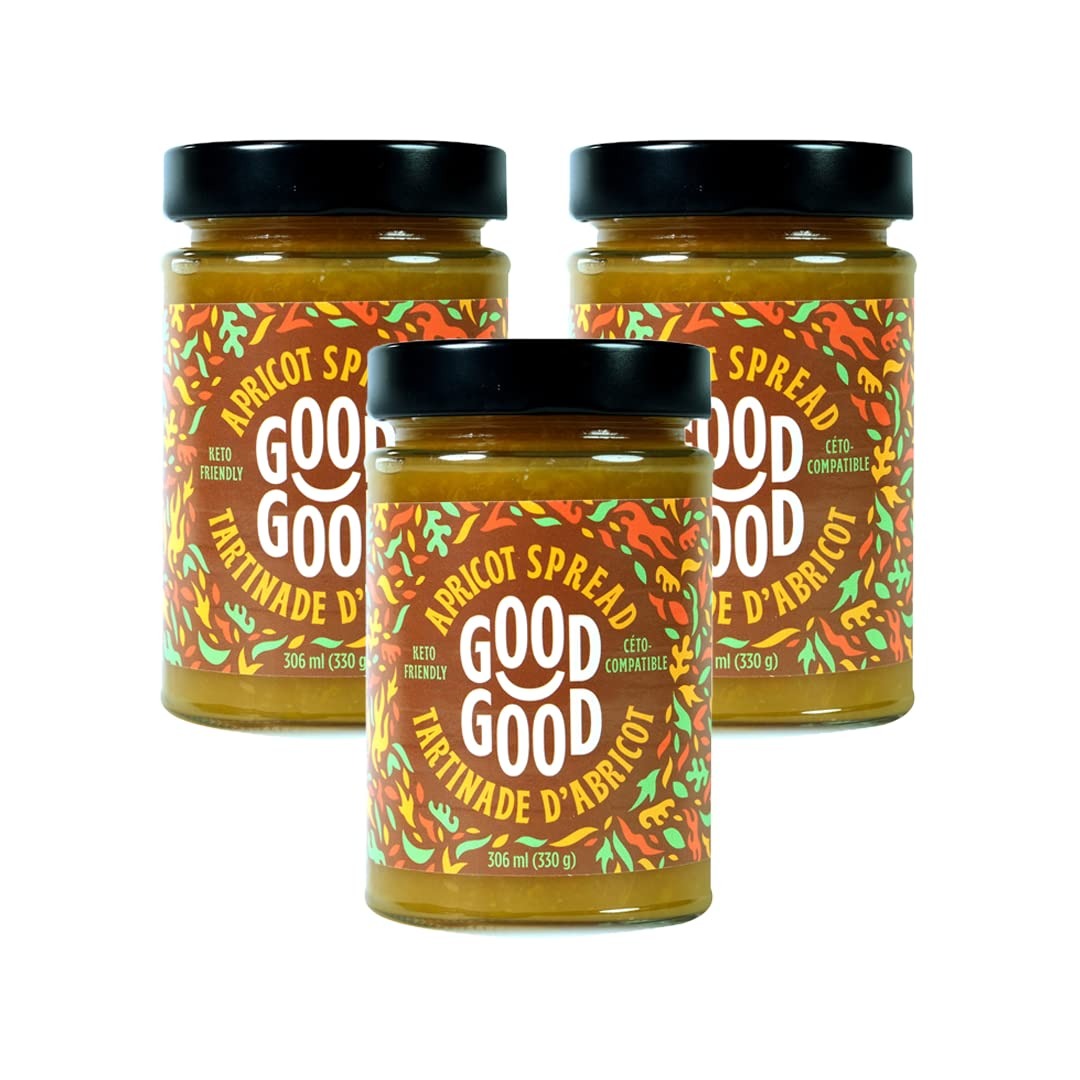
Item Name: Good Good Sweet Apricot Jam - Low Calorie, Low Carb & No Added Sugars - Keto Friendly Jelly - Vegan - Gluten Free - Preserves - 12 Ounce (Pack of 3)
Value: 36.0
Unit: Ounce

Price: 7.51